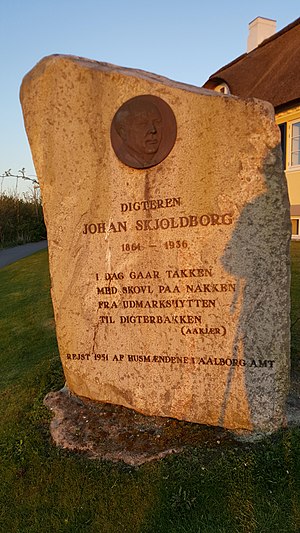
Johan Skjoldborg / Virke
Jyske husmænd rejste en mindesten for Johan Skjoldborg foran det hus i Løgstør, de havde skænket ham. Digtet på stenen er af Jeppe Aakjær.
Jyske husmænd rejste en mindesten for Johan Skjoldborg foran det hus i Løgstør, de havde skænket ham. Digtet på stenen er af Jeppe Aakjær.
Johan Martinus Nielsen Skjoldborg var en dansk forfatter. Han blev født i Øsløs på Hannæs og blev handelsuddannet i Nibe og siden uddannet til lærer på seminariet i Ranum, hvorfra han dimitteredes i 1881.